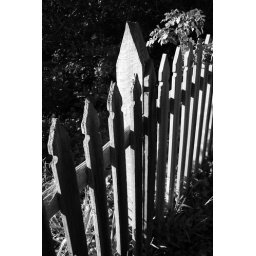
old picket fence by the river